Directive (EU) 2021/555

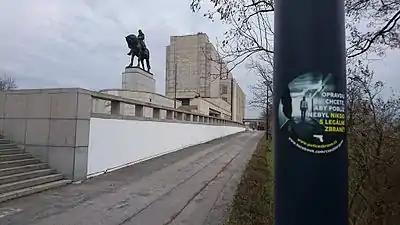
""Would you really like nobody legally armed to be anywhere nearby?"" A sticker promoting petition against the Directive on a lamp post at the National Monument in Vitkov, Prague, Czech Republic.

The Czech Government announced that the country will challenge the proposed amendment Directive before the European Court of Justice by 17 August 2017 at the latest due to its impact on legal owners of historical replicas, semi-automatic firearms and standard capacity magazines. According to the Ministry of Interior, the Directive will affect law-abiding owners of hundreds of thousands firearms and well over a million firearm magazines.